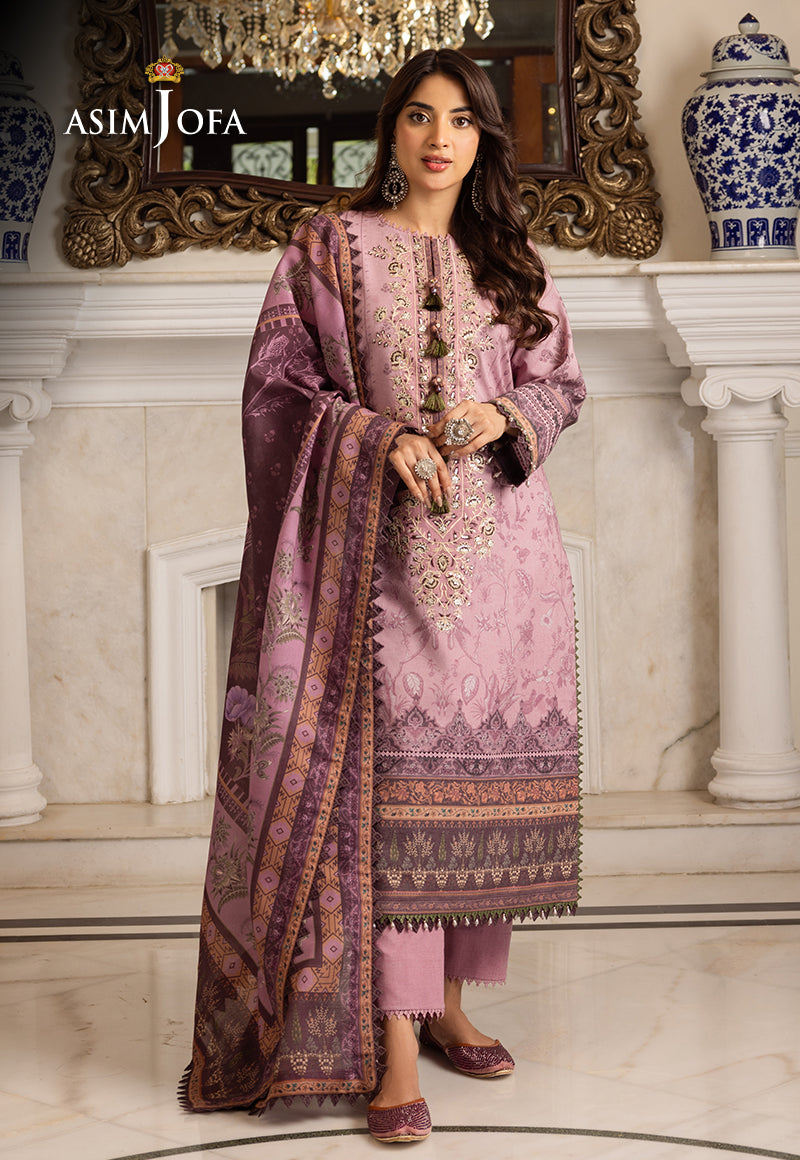
purple mohair embroidered salwar